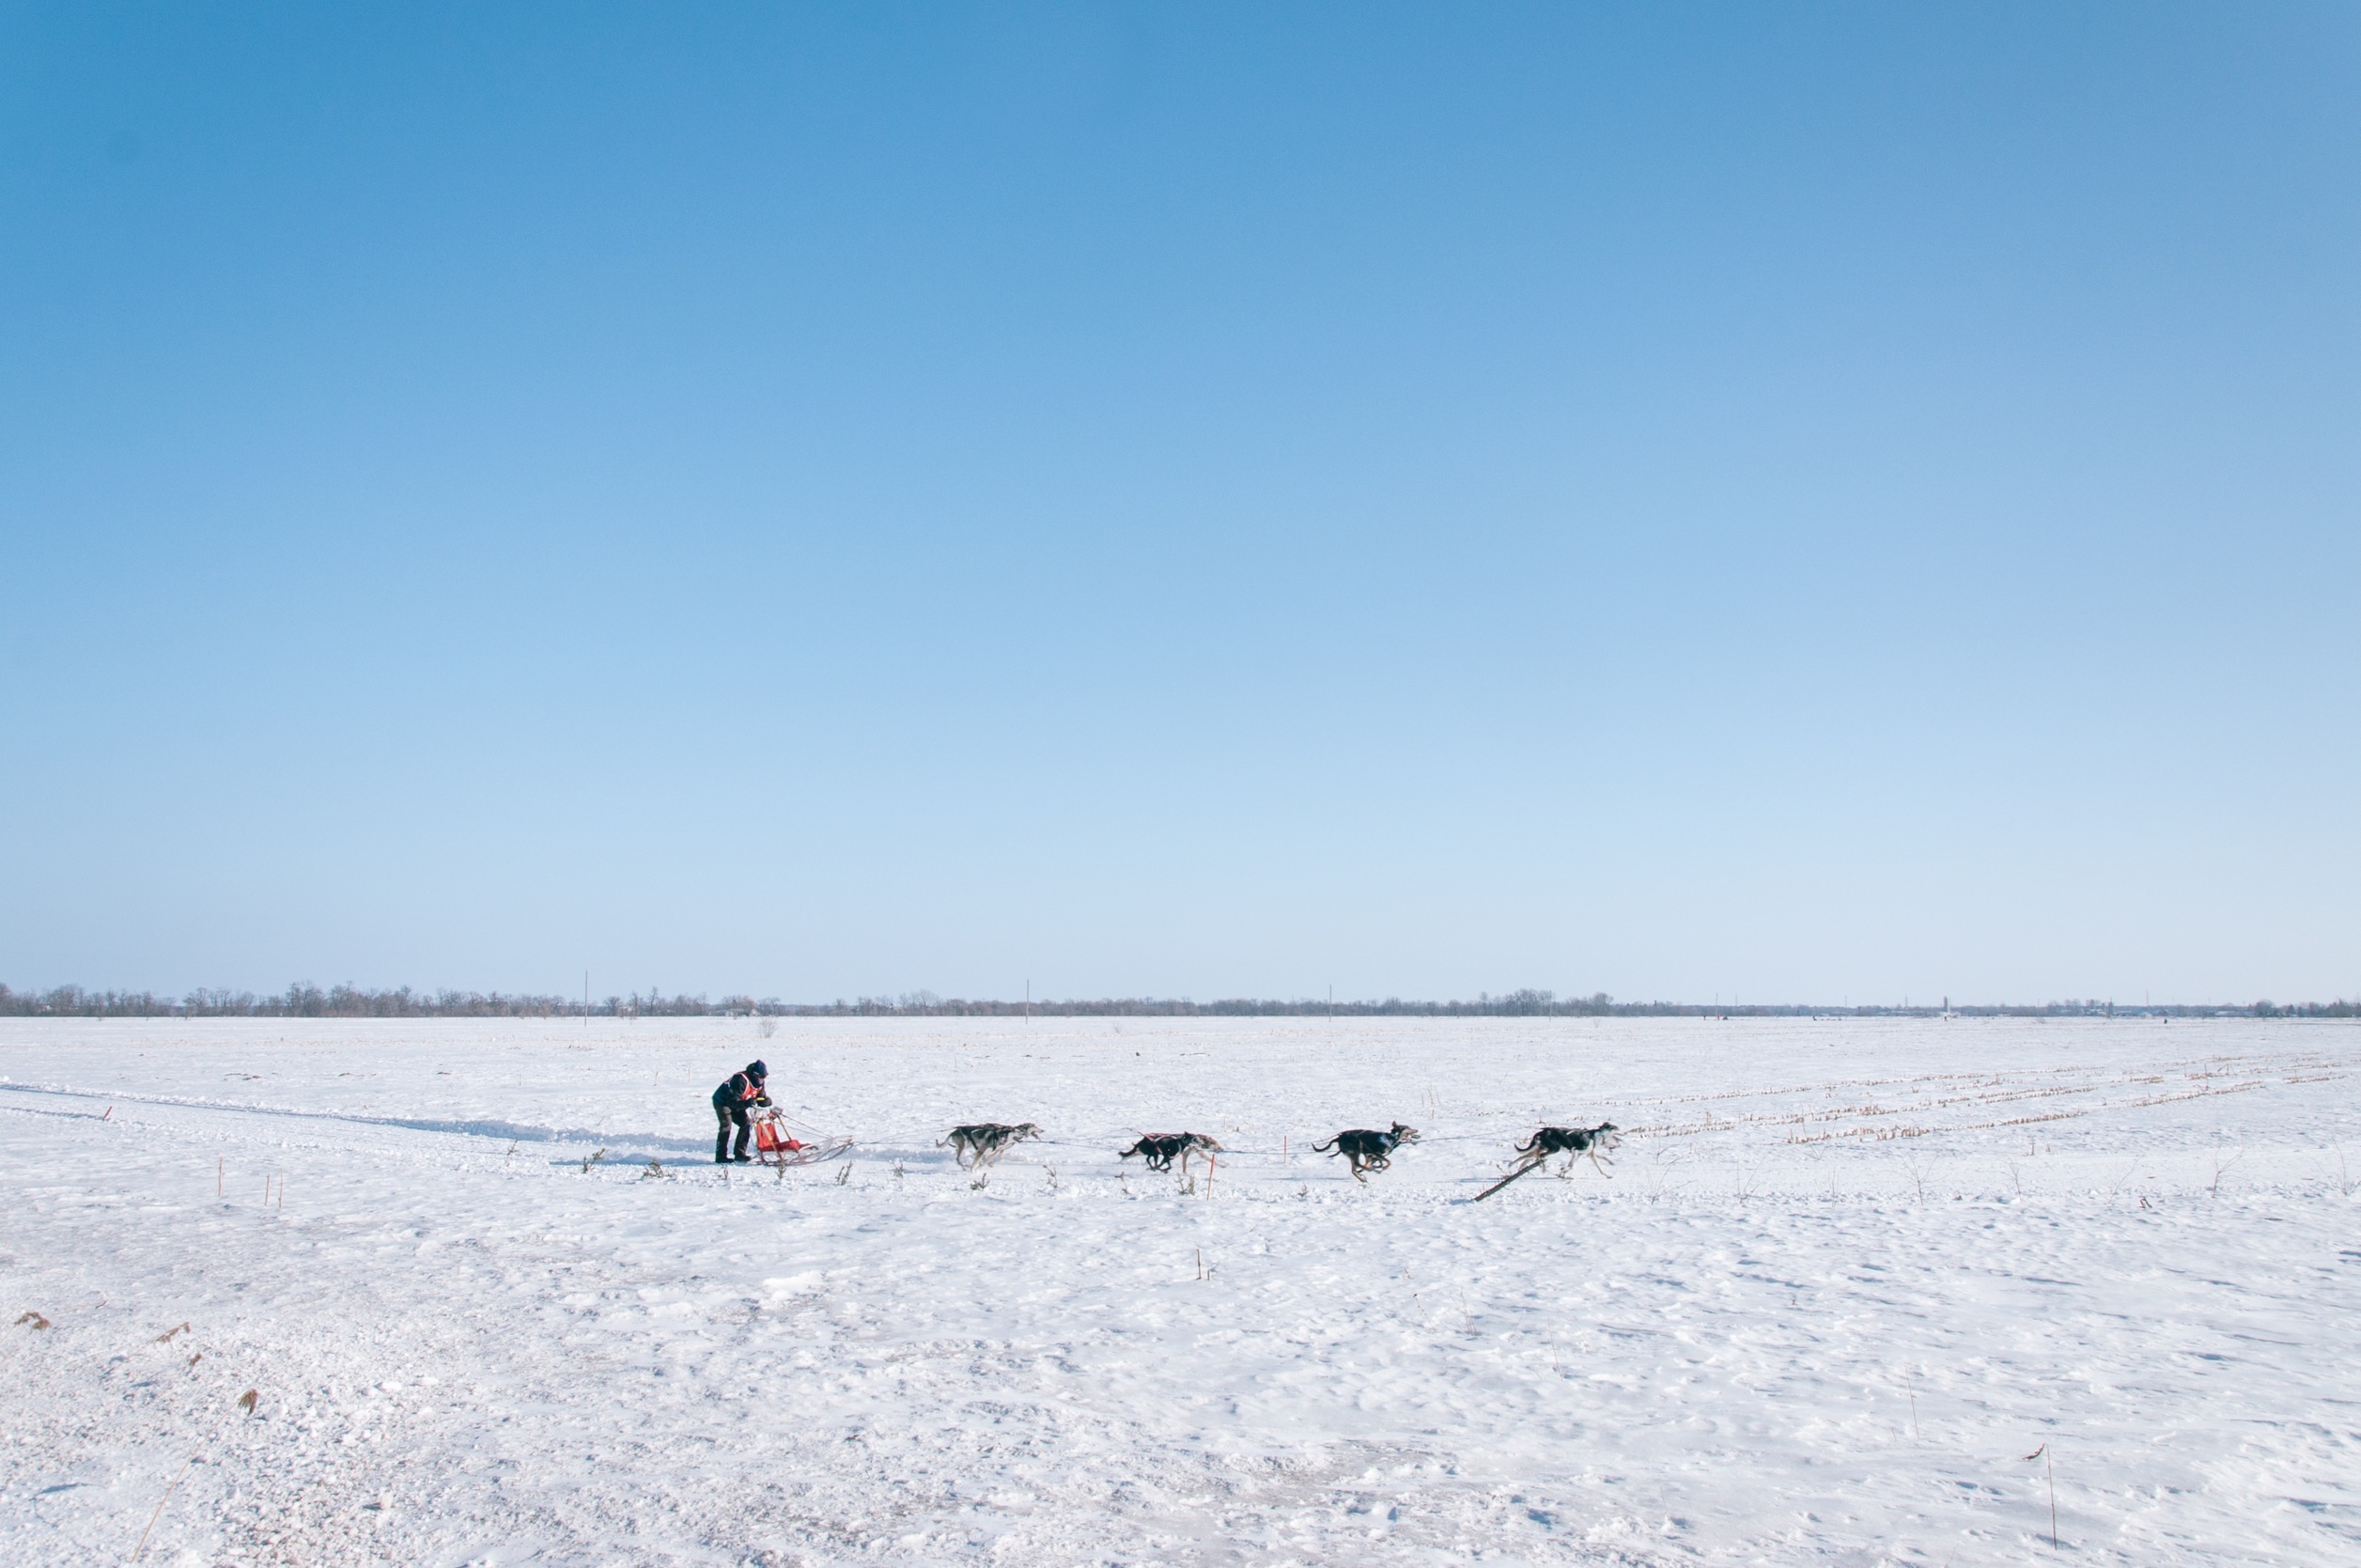
beach, sea, sand, snow, winter, shore, canine, ice, vehicle, arctic, dogs, teamwork, sled, sledding, salt lake, dogsled, arctic ocean, mudflat